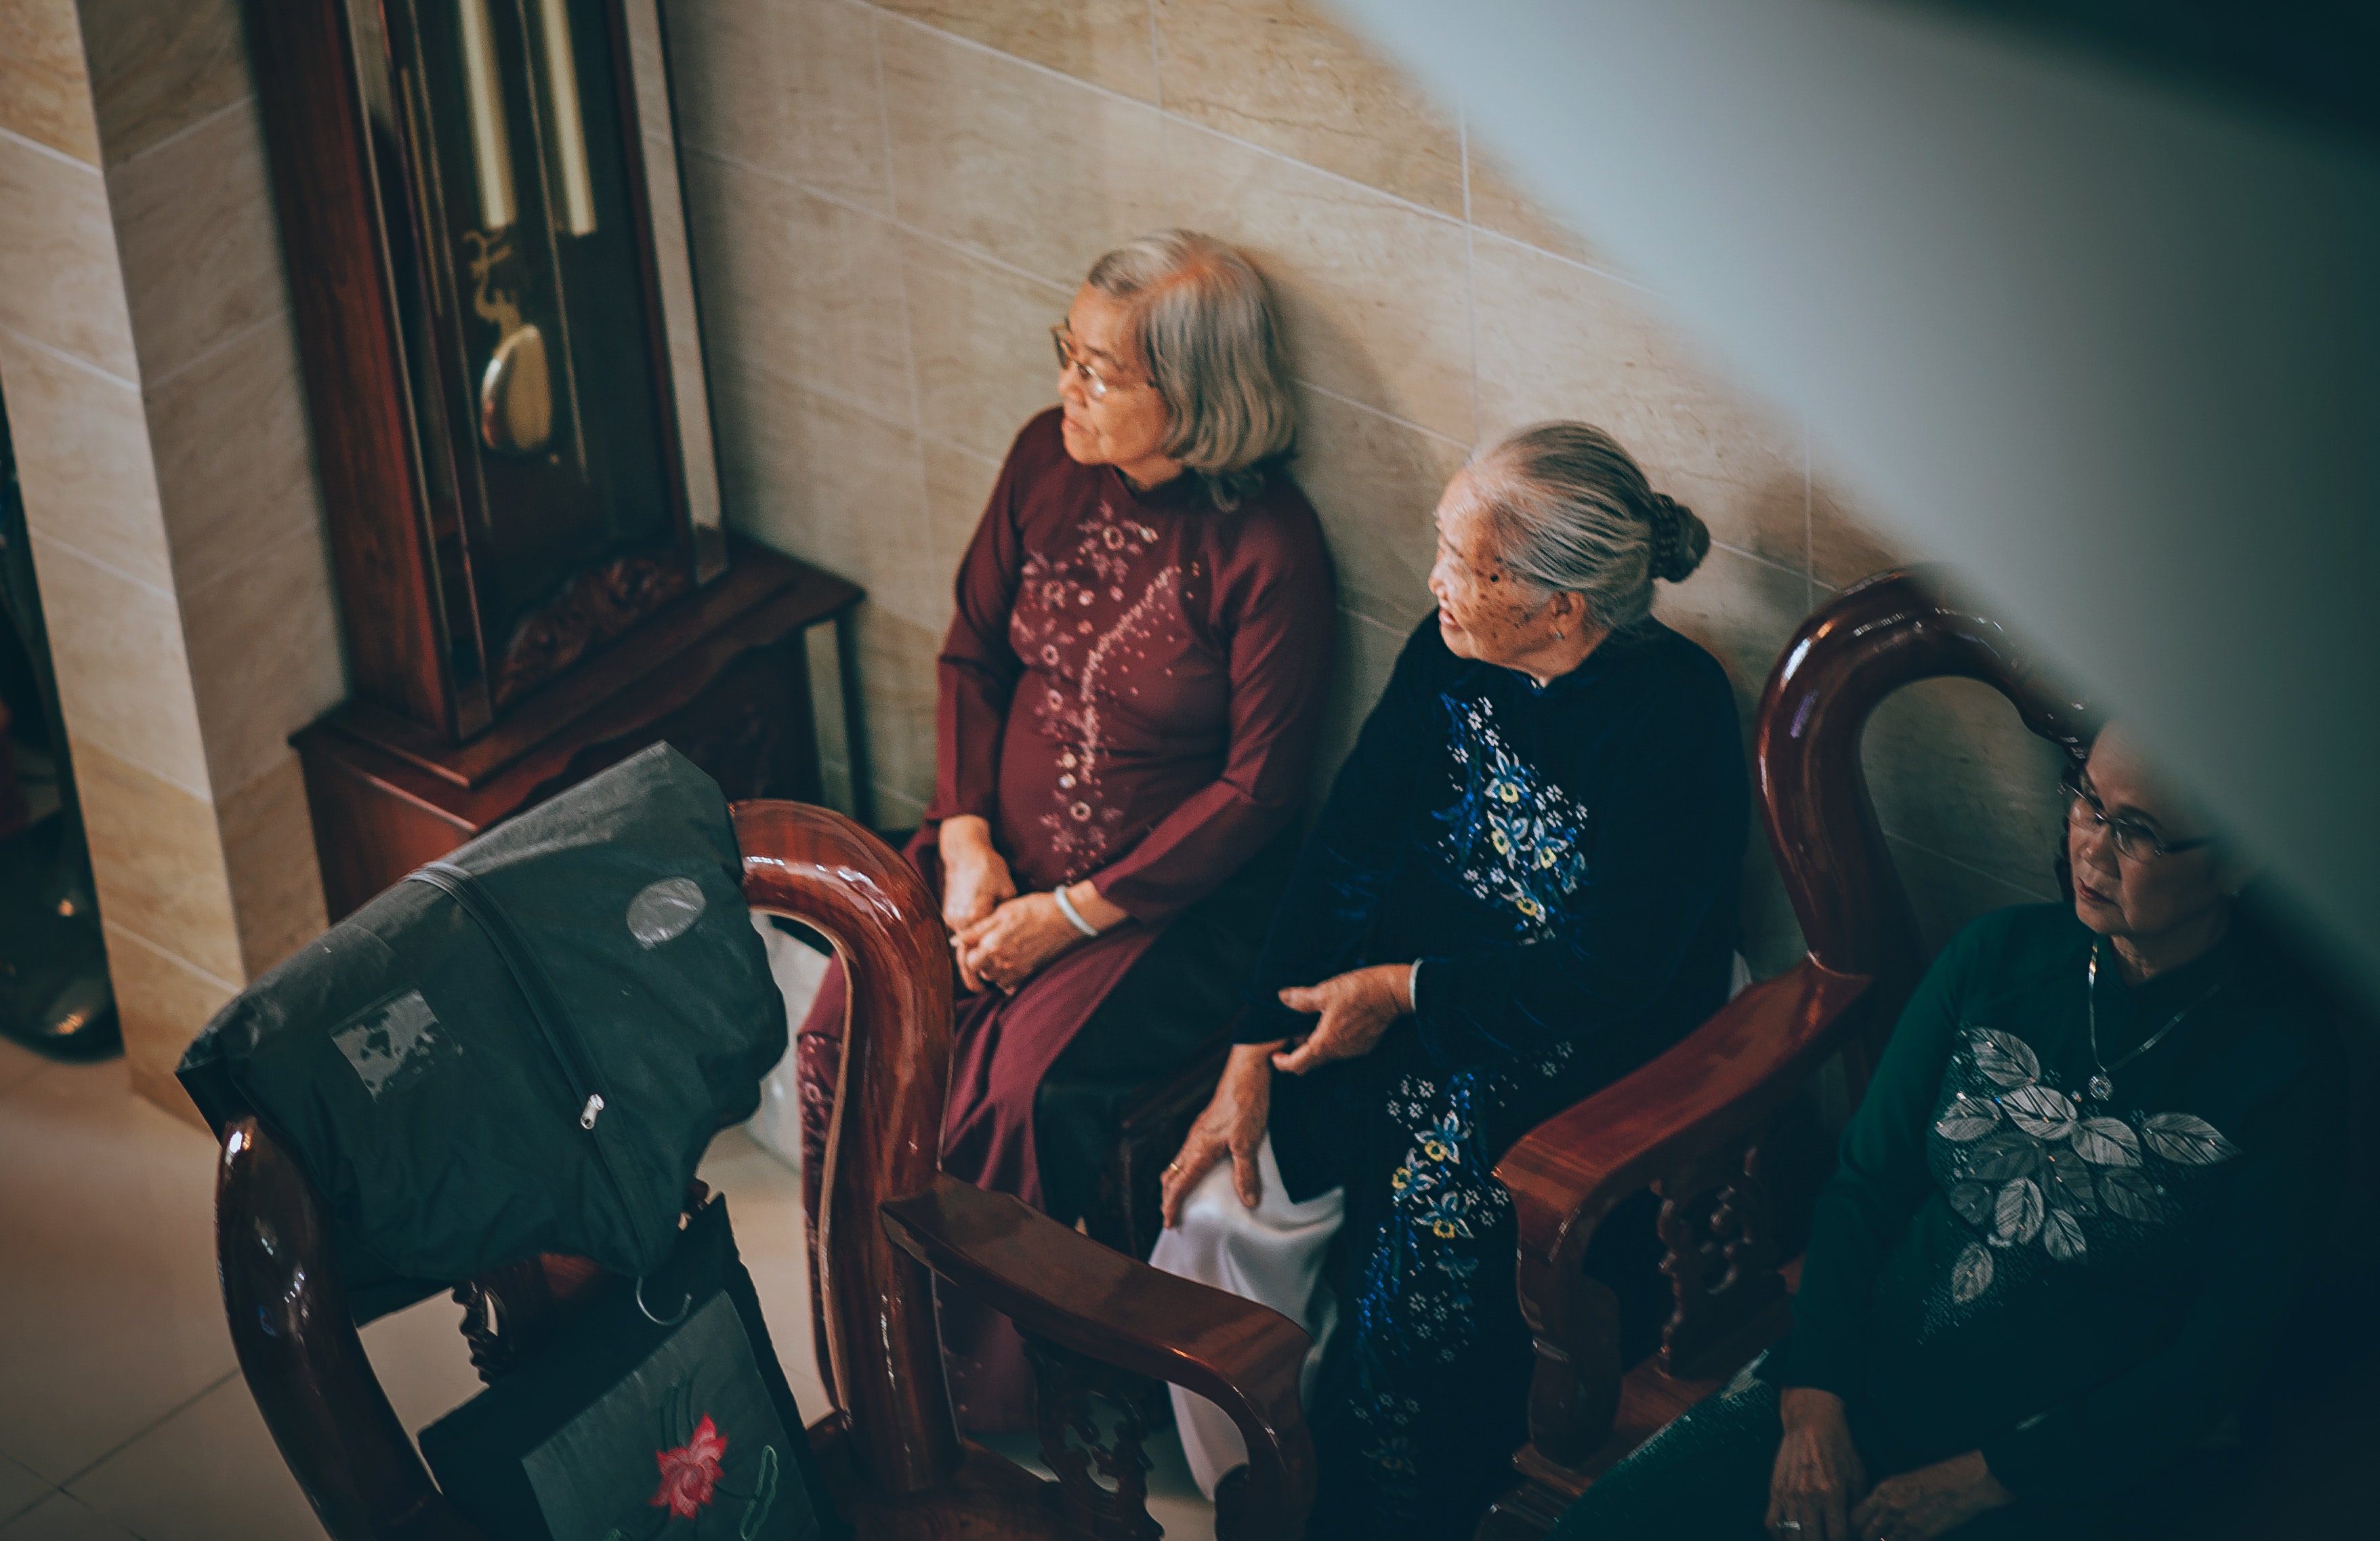
sitting, fun, human, long hair, room, visual arts, photography, conversation, art